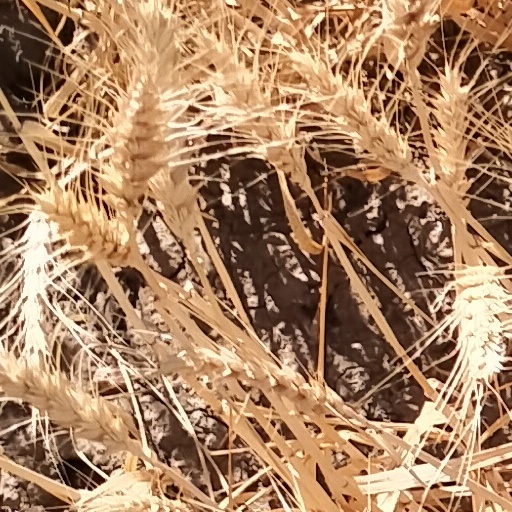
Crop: wheat